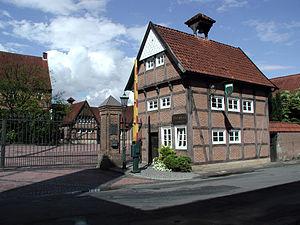
Haselünne est une ville de l'Emsland au Hasetal en Basse-Saxe.